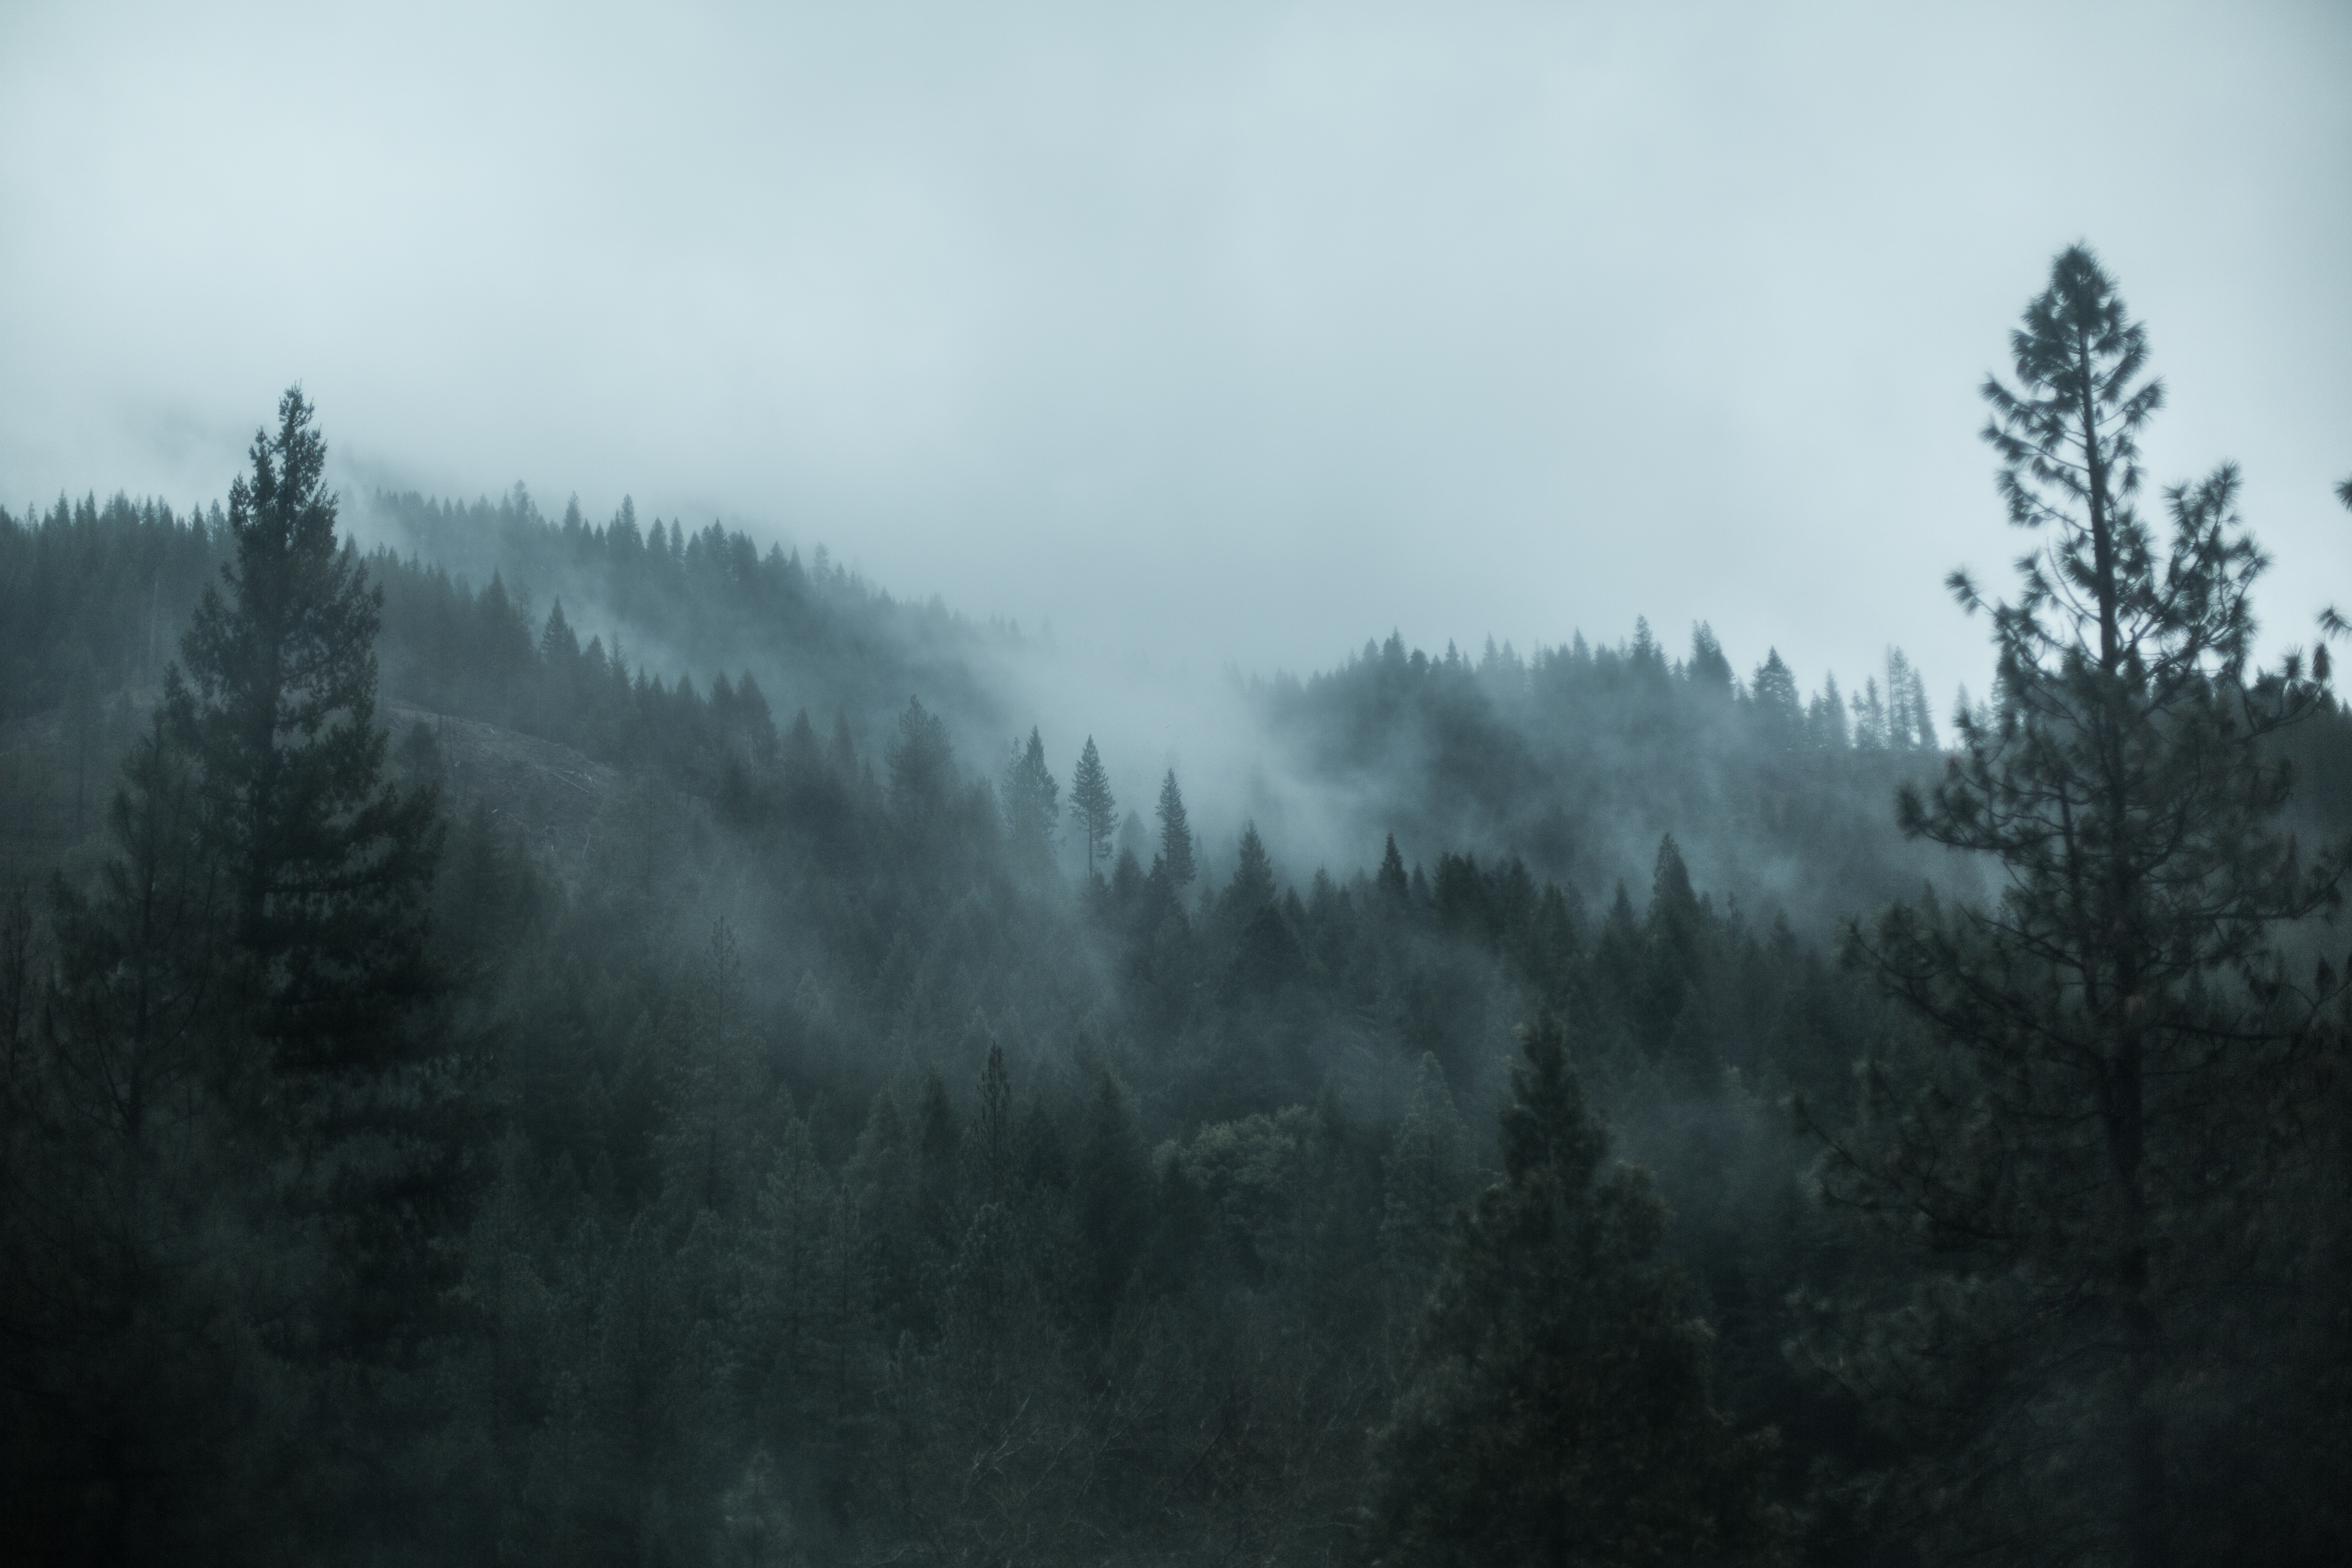
tree, nature, forest, wilderness, mountain, snow, winter, cloud, fog, mist, morning, dawn, atmosphere, weather, darkness, season, habitat, natural environment, geographical feature, atmospheric phenomenon, woody plant